RAF West Raynham

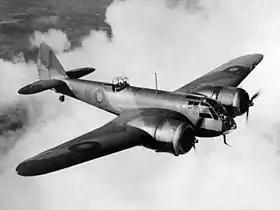
Bristol Blenheims were used by squadrons 101 and 114, both based at RAF West Raynham during the Second World War.

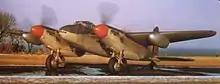
Two squadrons of de Havilland Mosquito night fighters were based at RAF West Raynham from 1943.

Built between 1938 and 1939, RAF West Raynham was an expansion scheme airfield. The grass landing area was aligned roughly north-east to south-west. The main camp, with housing and headquarters, was located immediately west of the landing area. To the south-east were bomb stores. The airfield was originally equipped with a Watch Office with Tower (Fort Type), of pattern 207/36 (made from concrete), although the original control room was later removed and new larger control room built to pattern 4698/43. The newer VHB type control tower was a post war addition.